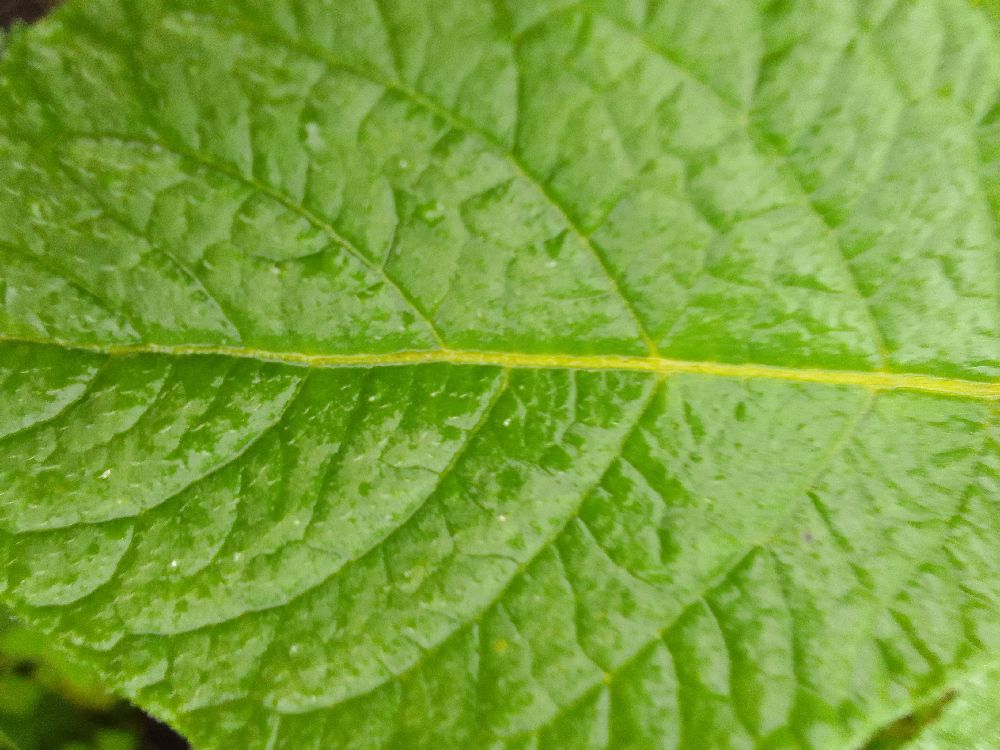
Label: Healthy